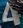
Number: 4